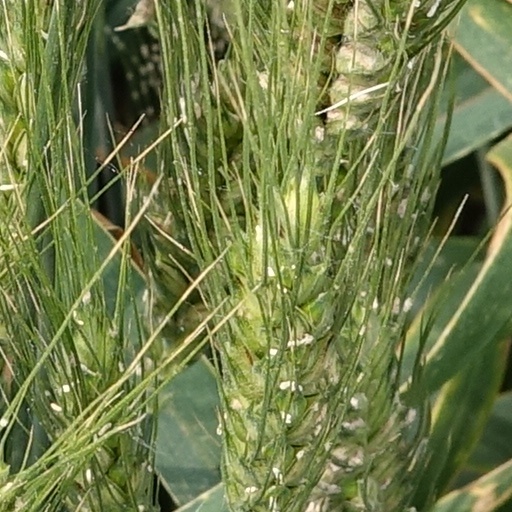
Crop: wheat